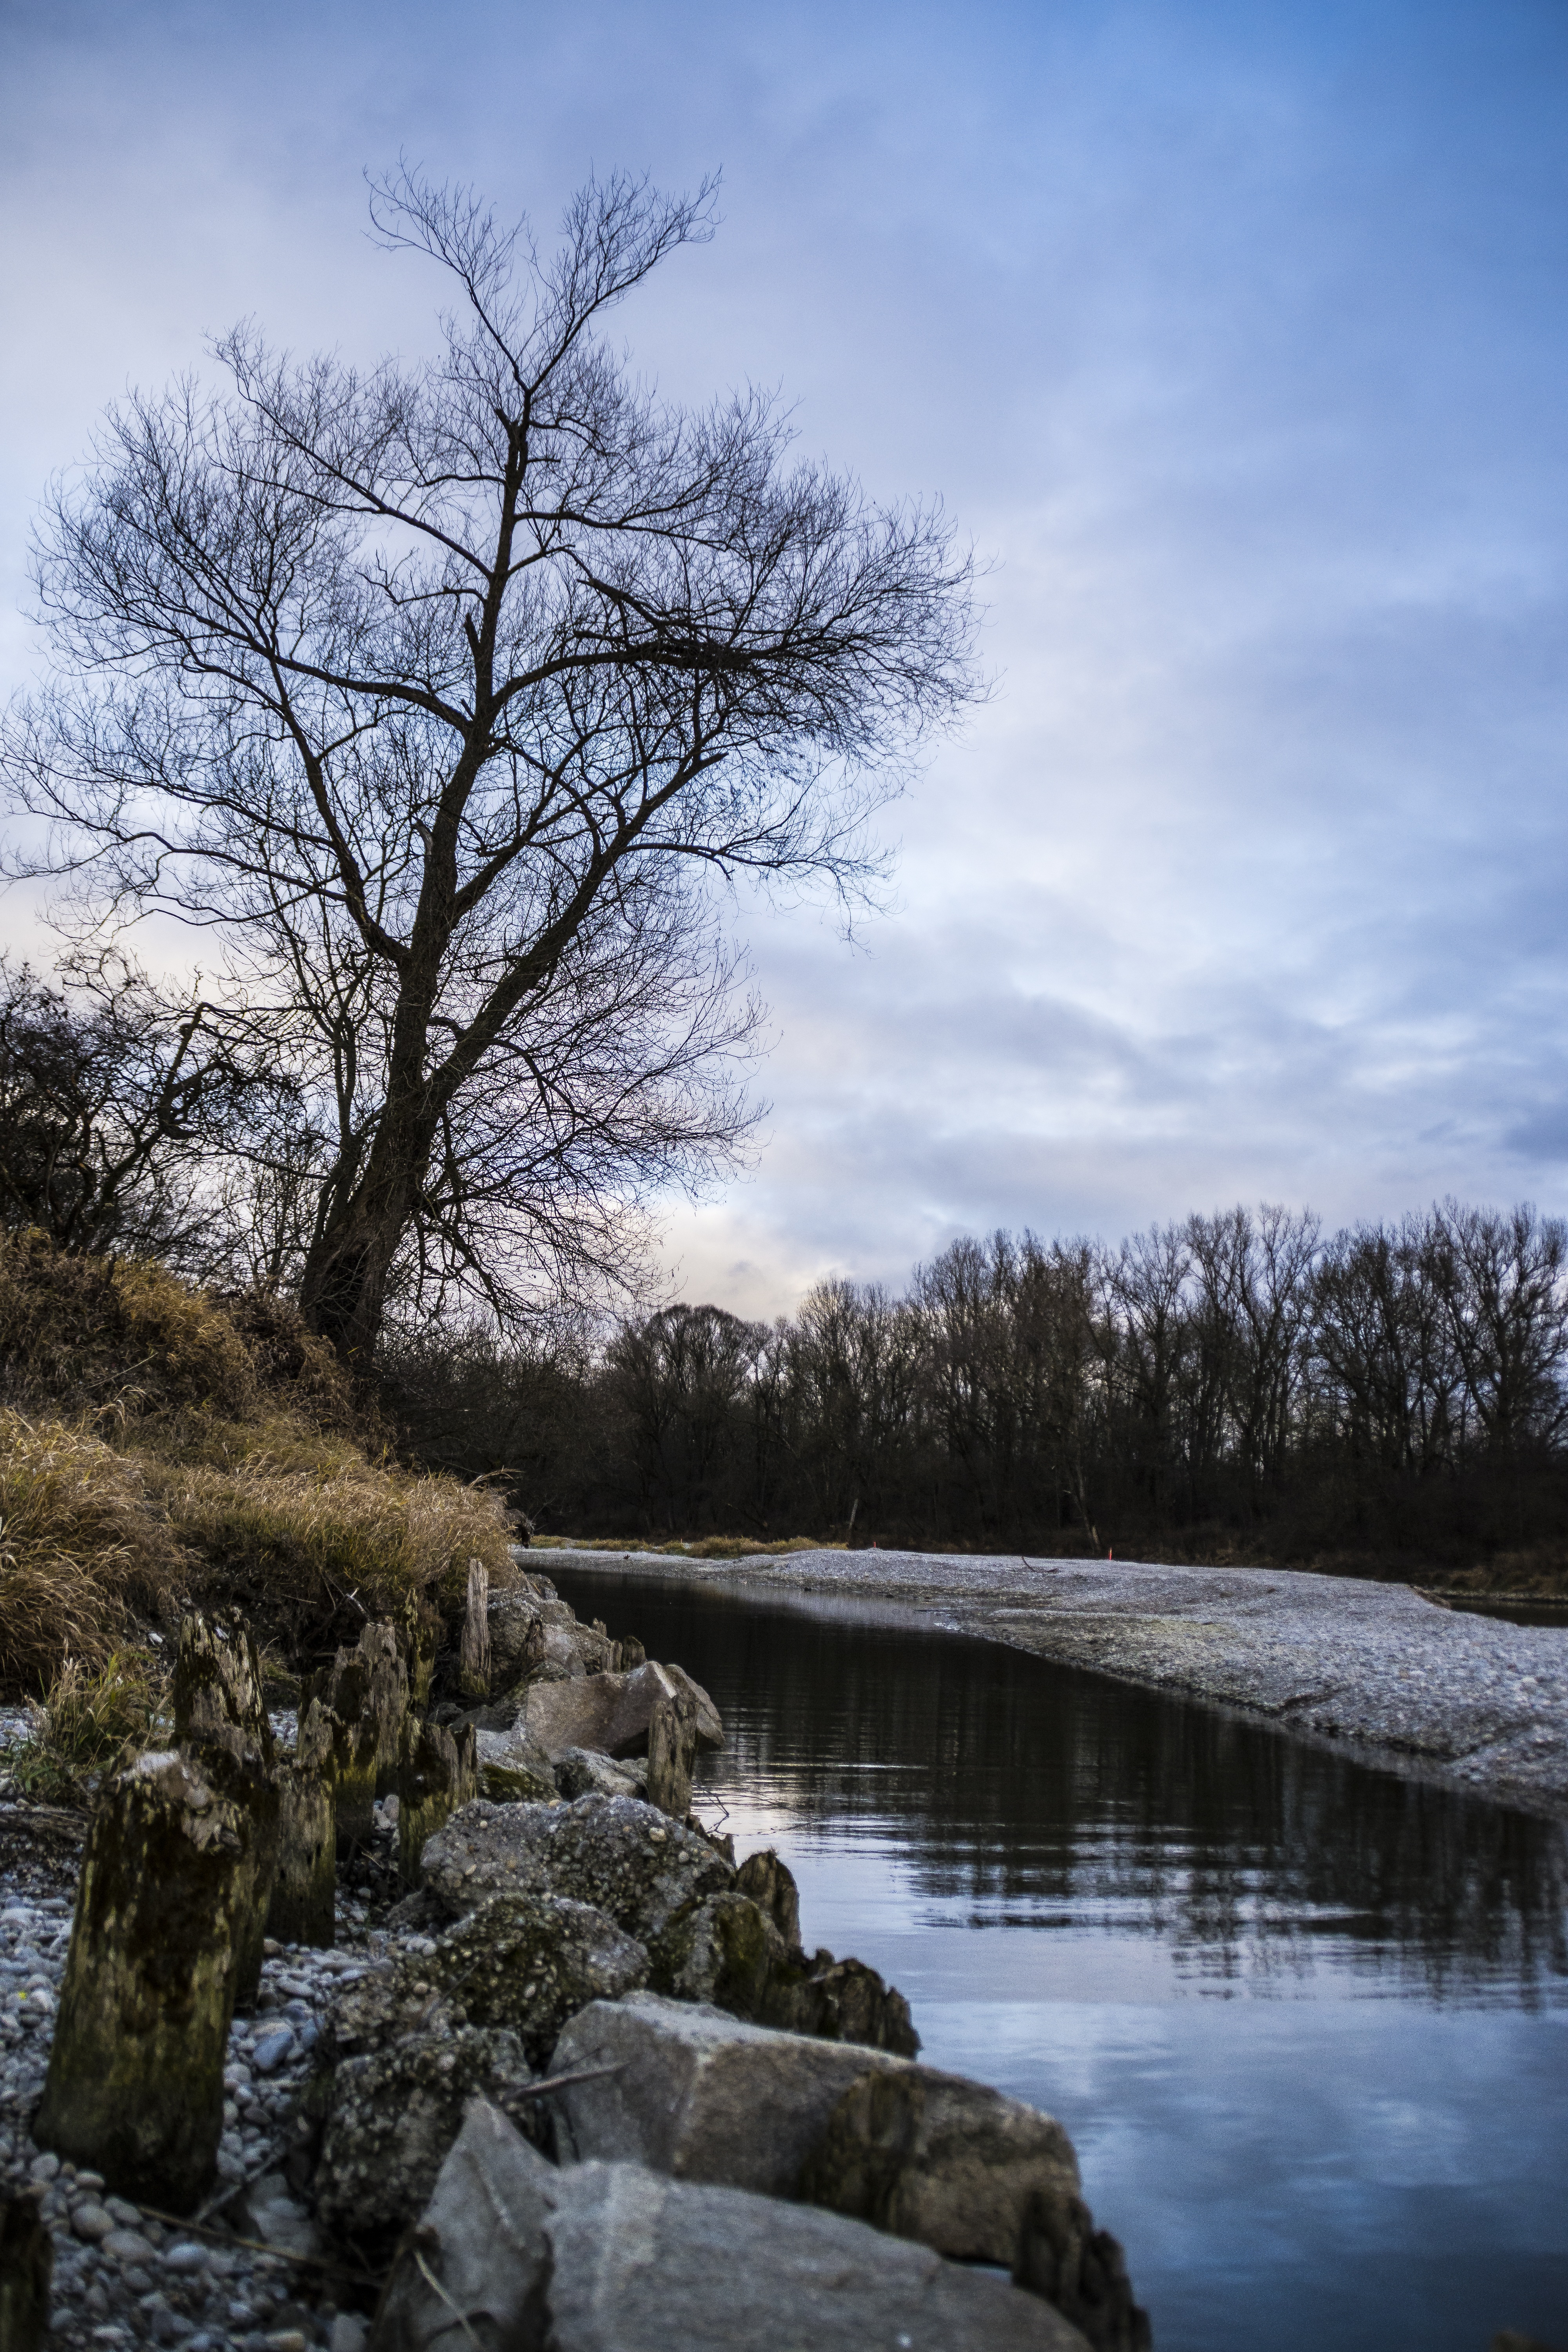
isar, tree, sky, clouds, nature, river, tourism, water, bank, romantic, mood, atmosphere, sun, mirroring, blue, bavaria, white, germany, waters, light, landscape, lake, channel, yellow, morgenstimmung, sunset, idyllic, lichtspiel, rest, quiet, coast, sunrise, morning, heat